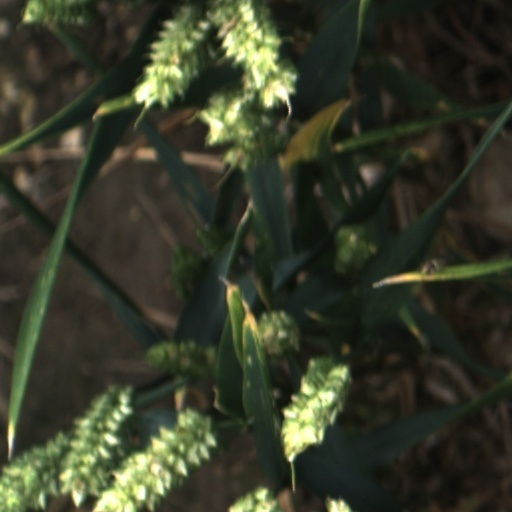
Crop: wheat